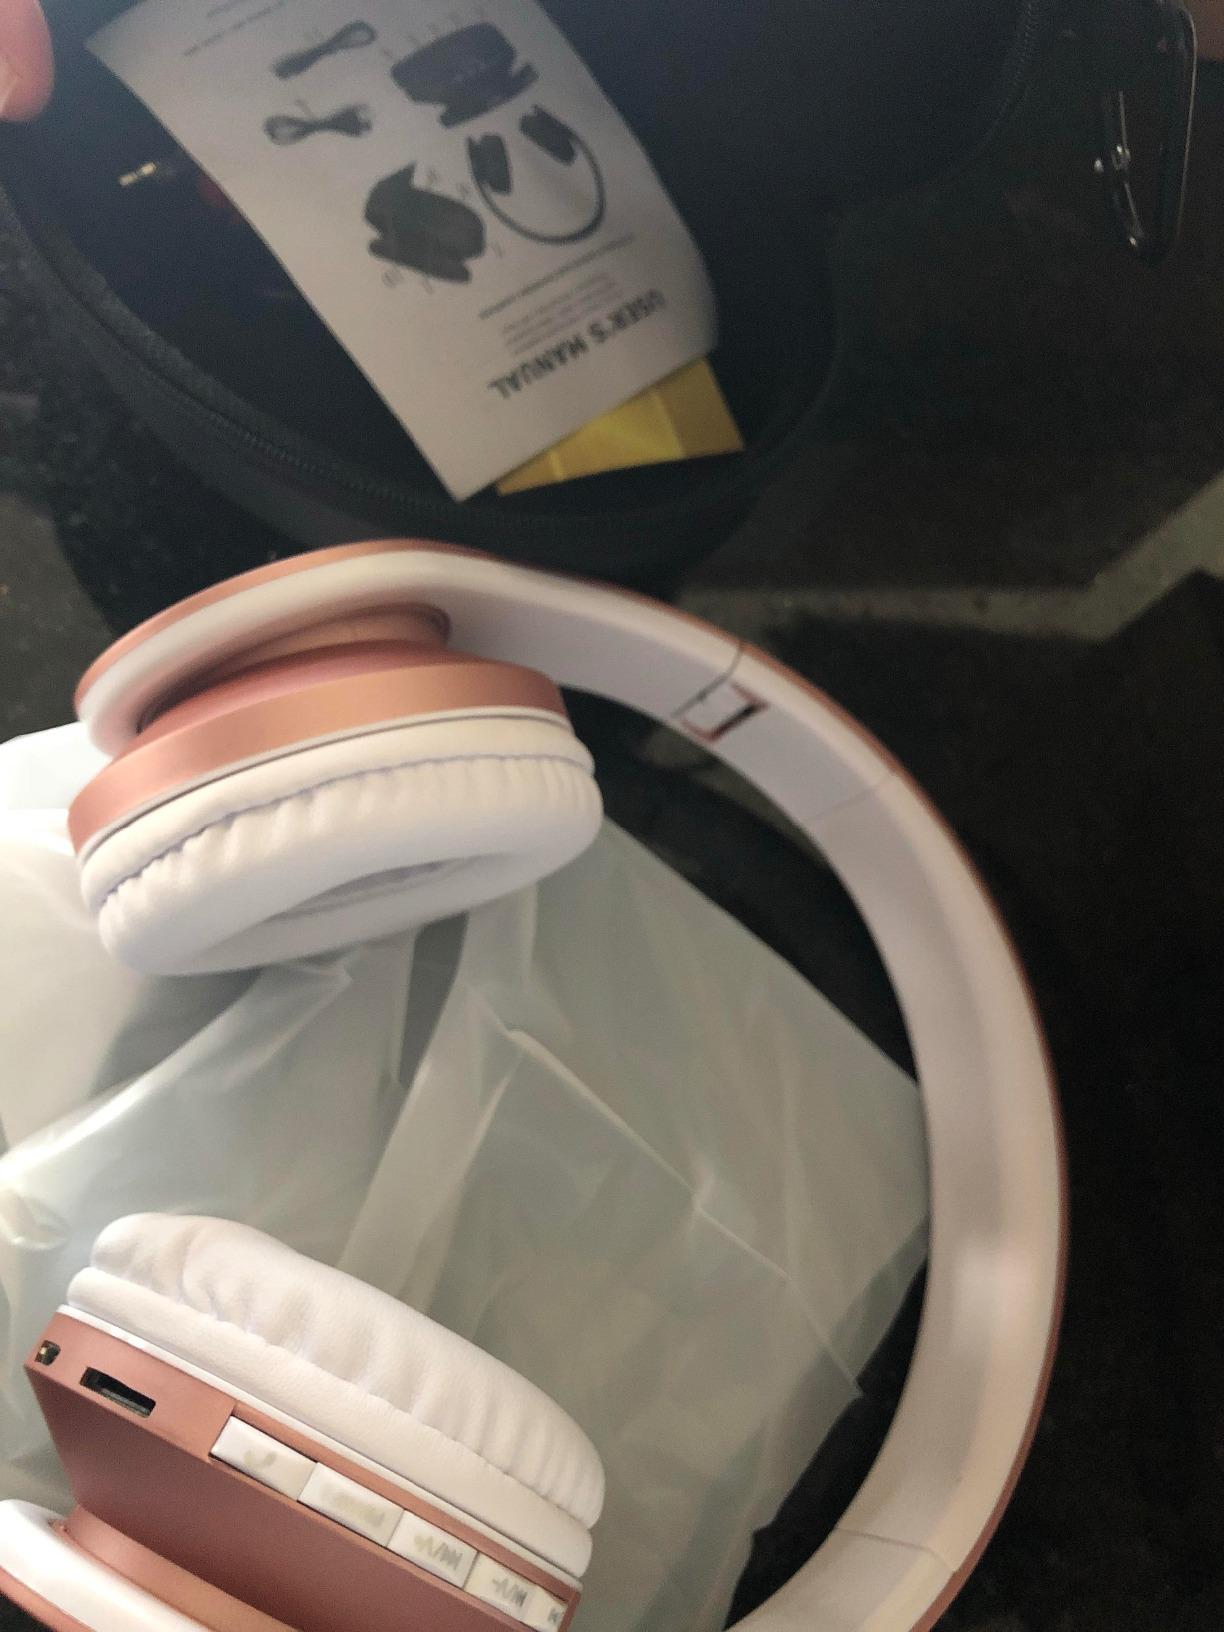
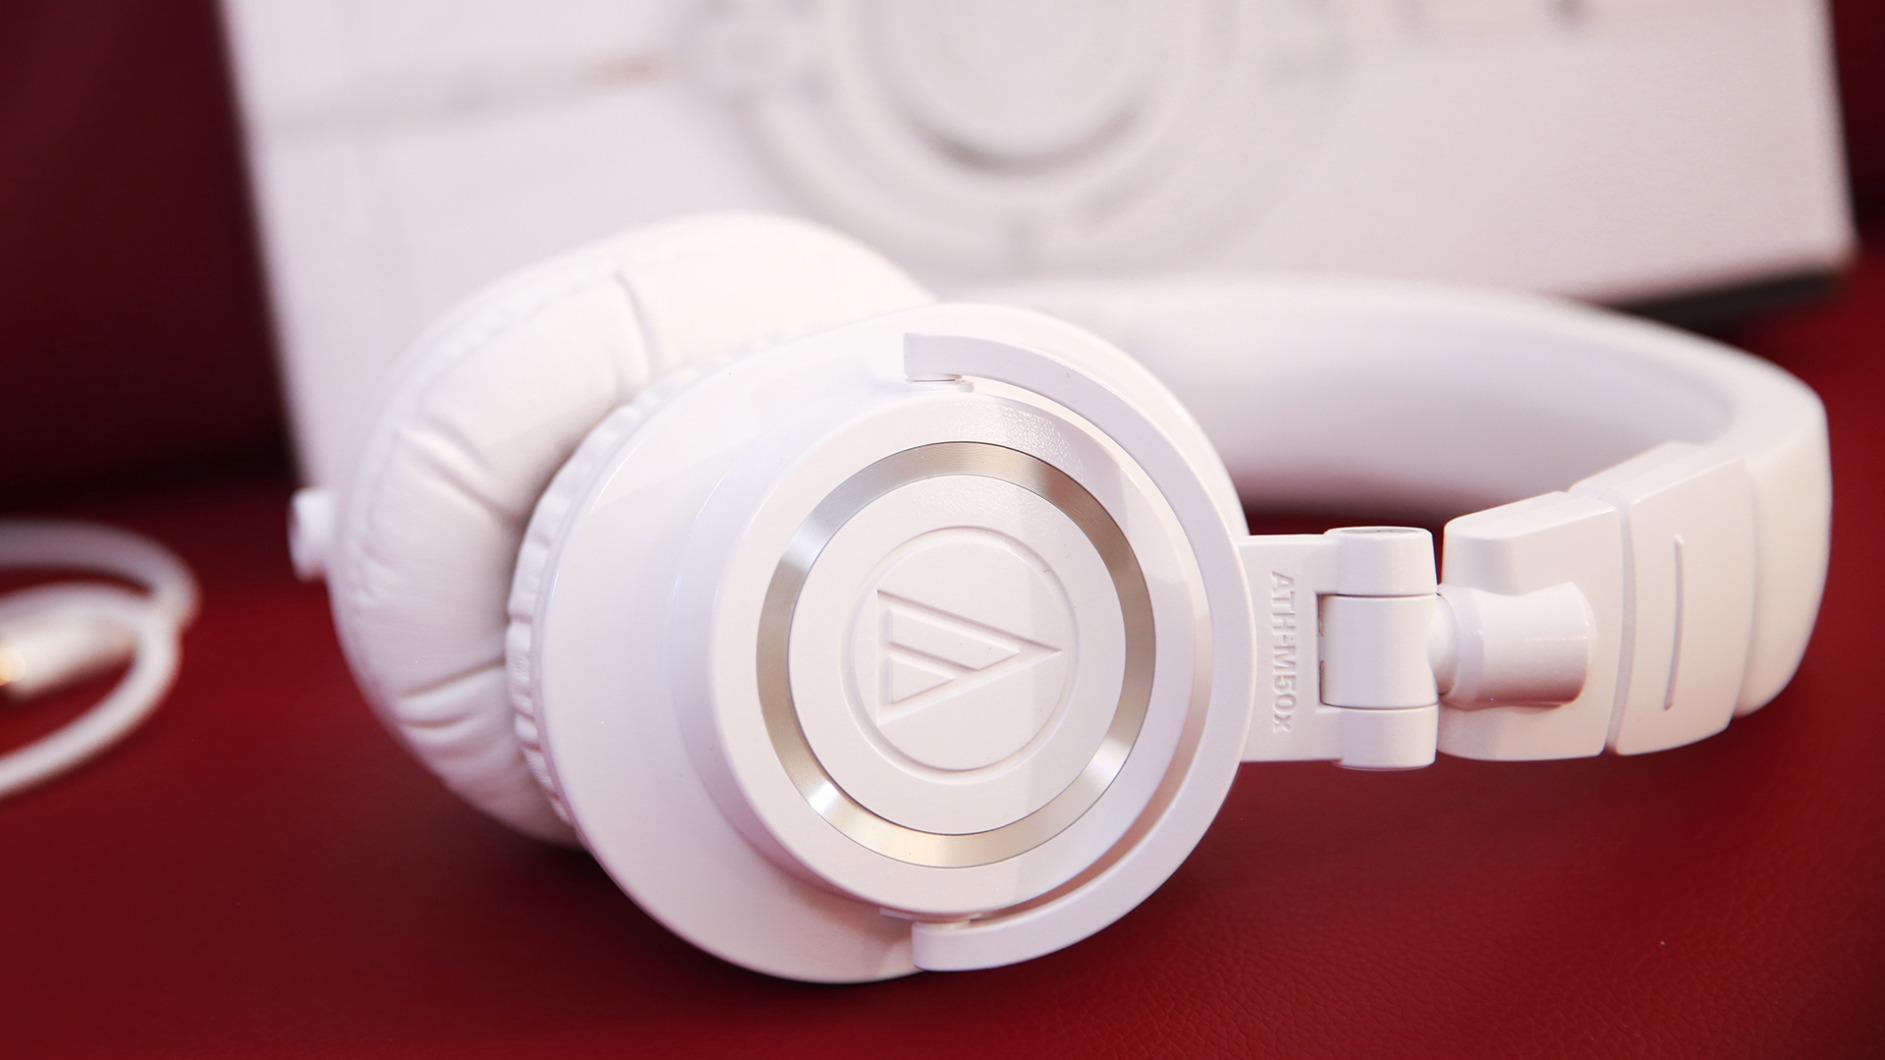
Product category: headphones
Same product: no